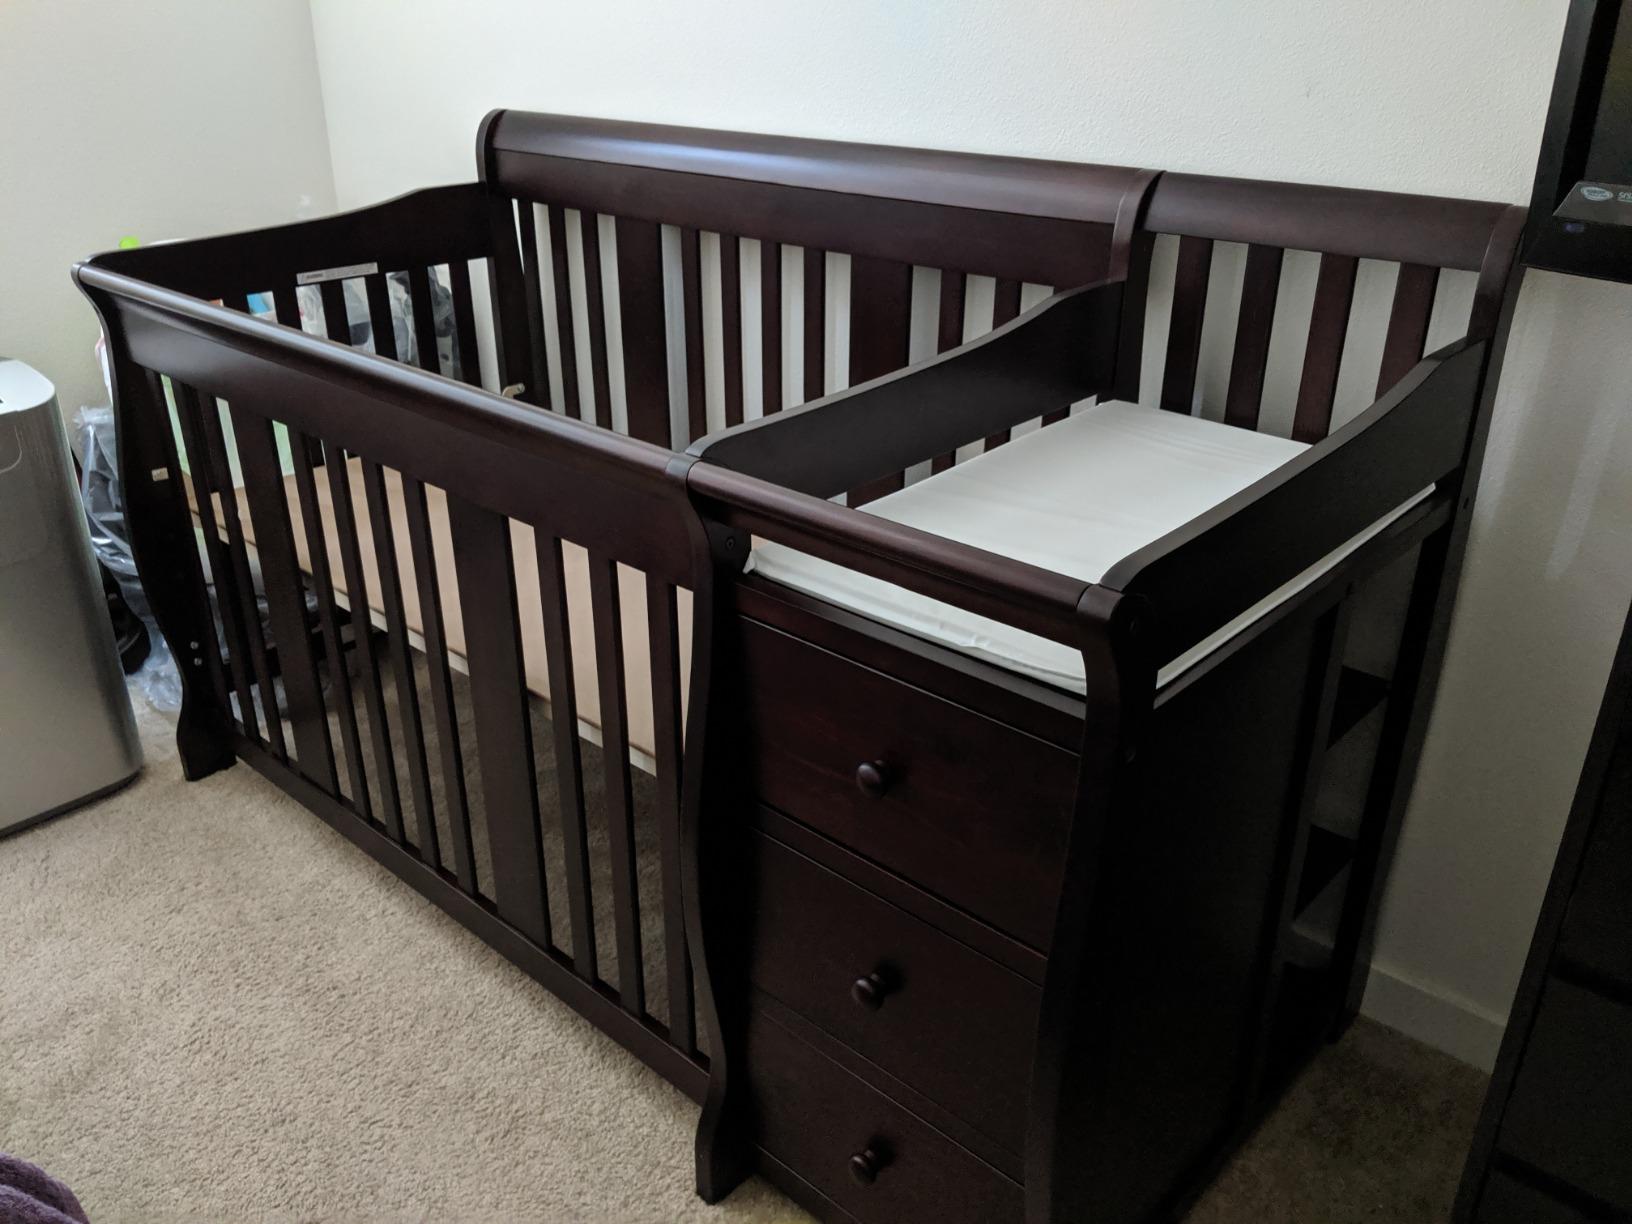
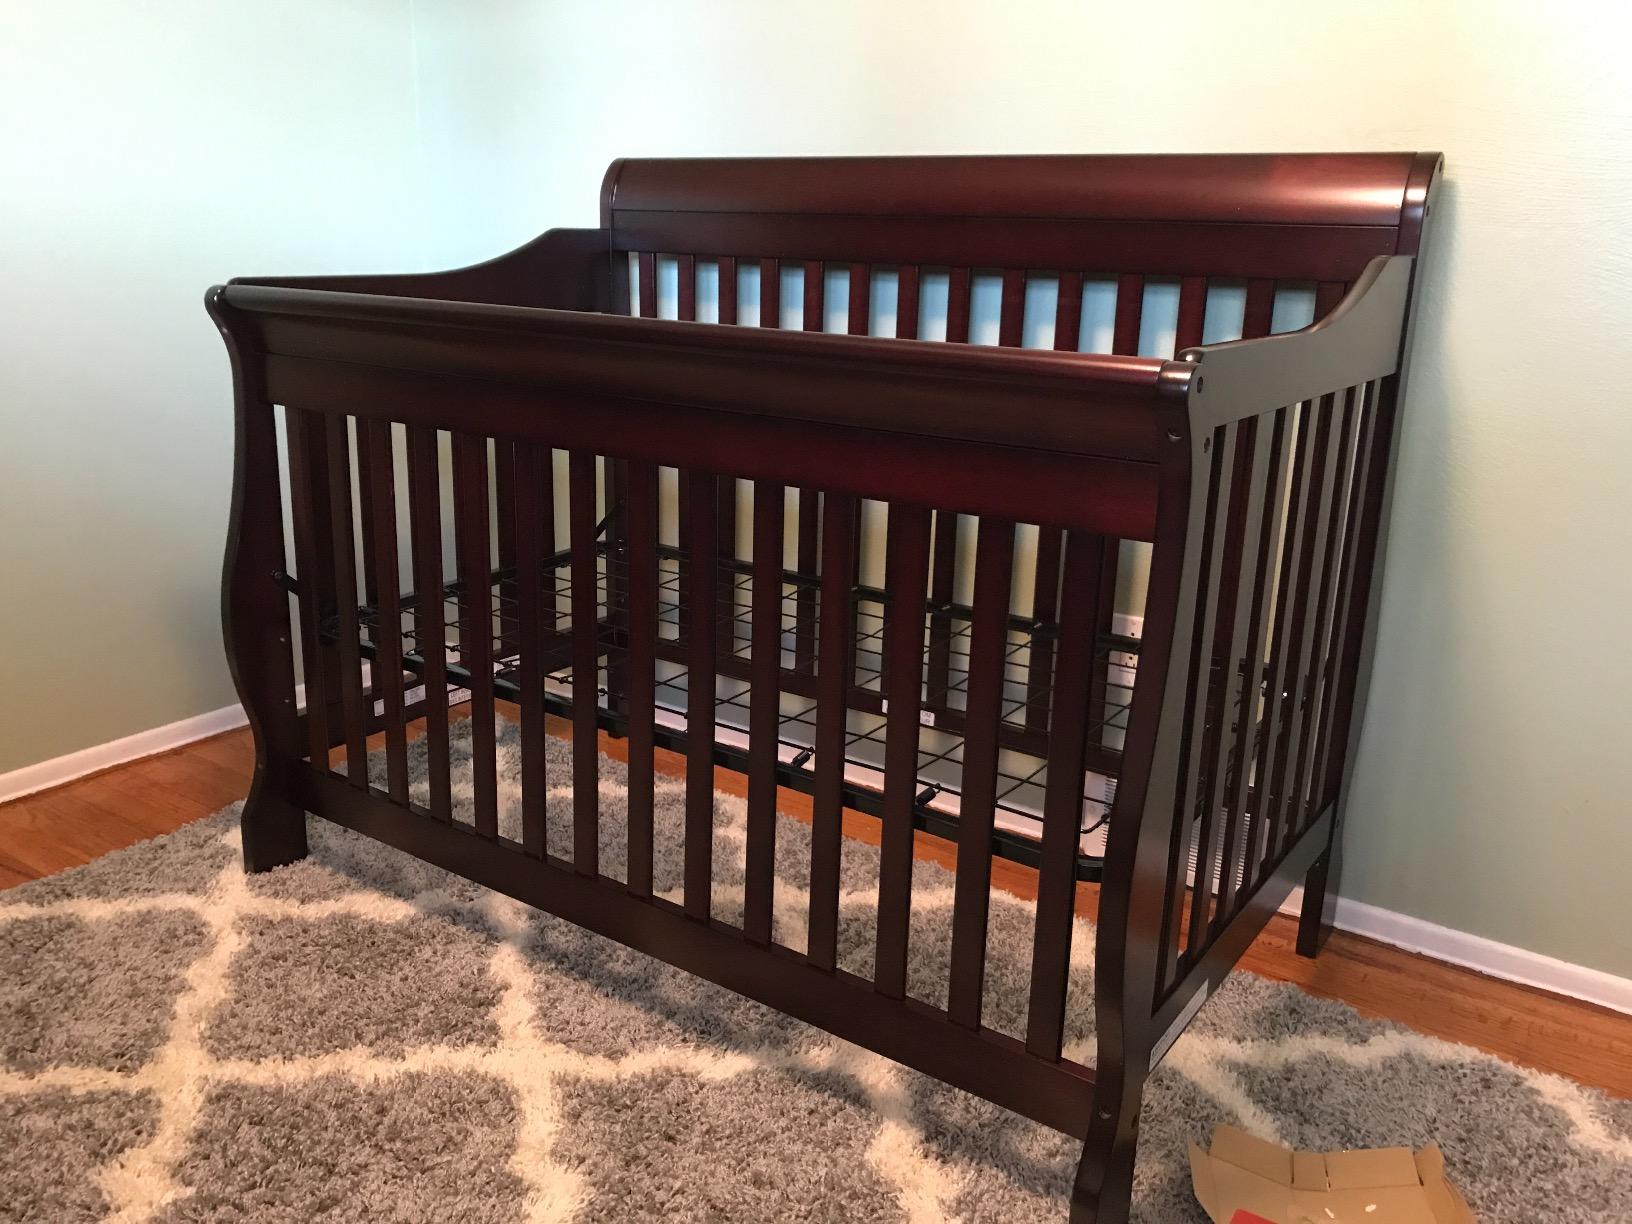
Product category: products_crib
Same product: no